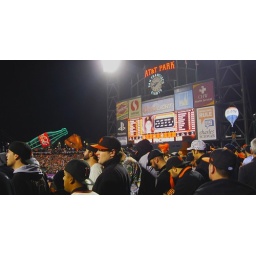
the bleachers above right field wall